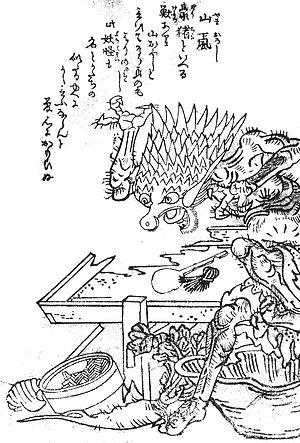
Gazu hyakki tsurezure bukuro est le quatrième album de l'artiste japonais Toriyama Sekien de la célèbre série Gazu Hyakki Yagyō publiée c.1781. Ces albums sont des bestiaires surnaturels, collections de fantômes, d'esprits, d'apparitions et de monstres dont beaucoup proviennent de la littérature, du folklore et d'autres arts japonais. Ces œuvres ont exercé une profonde influence sur l'imagerie yōkai ultérieure au Japon.